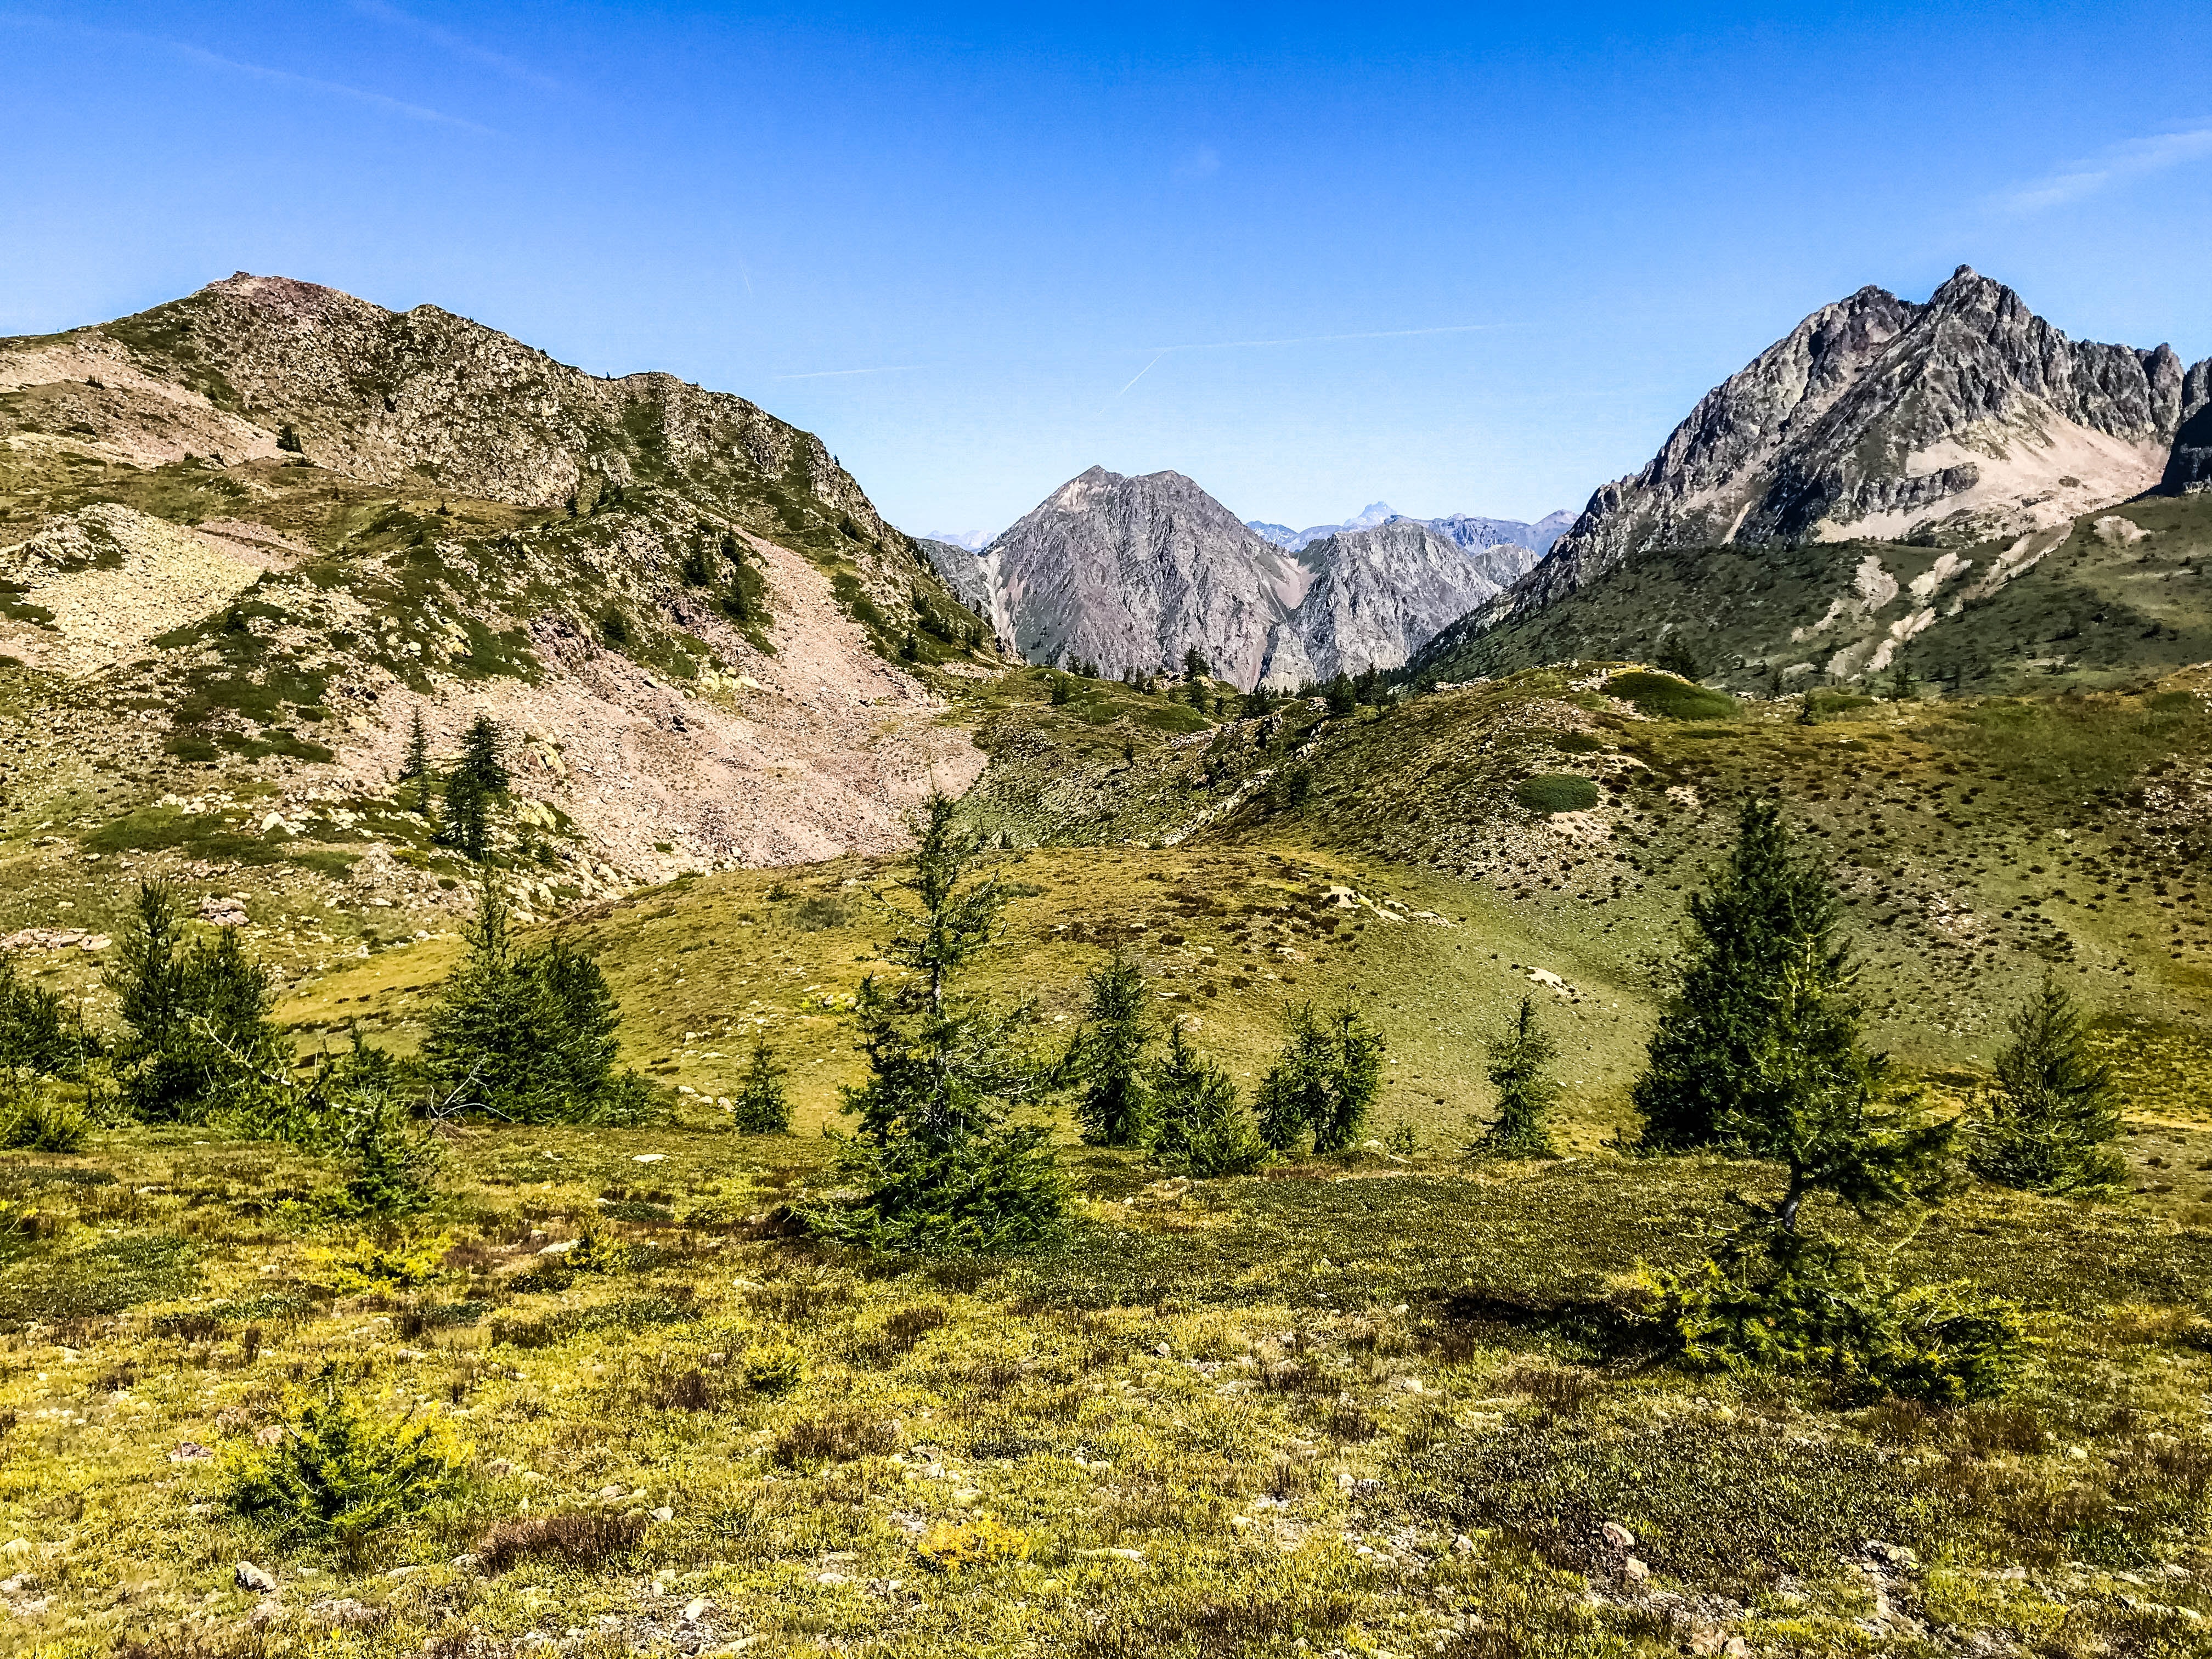
mountainous landforms, nature, mountain, wilderness, vegetation, sky, nature reserve, ecosystem, mount scenery, highland, mountain range, national park, grassland, leaf, grass, shrubland, hill, tree, mountain pass, valley, ridge, landscape, meadow, biome, fell, plant community, escarpment, massif, tundra, field, alps, rock, plateau, elevation, national trust for places of historic interest or natural beauty, geology, pasture, batholith, grass family